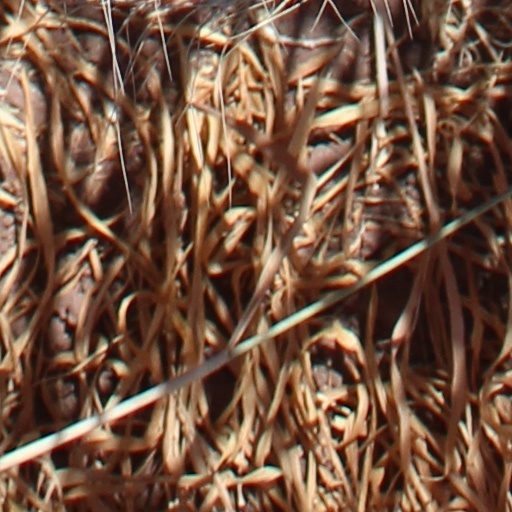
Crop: wheat